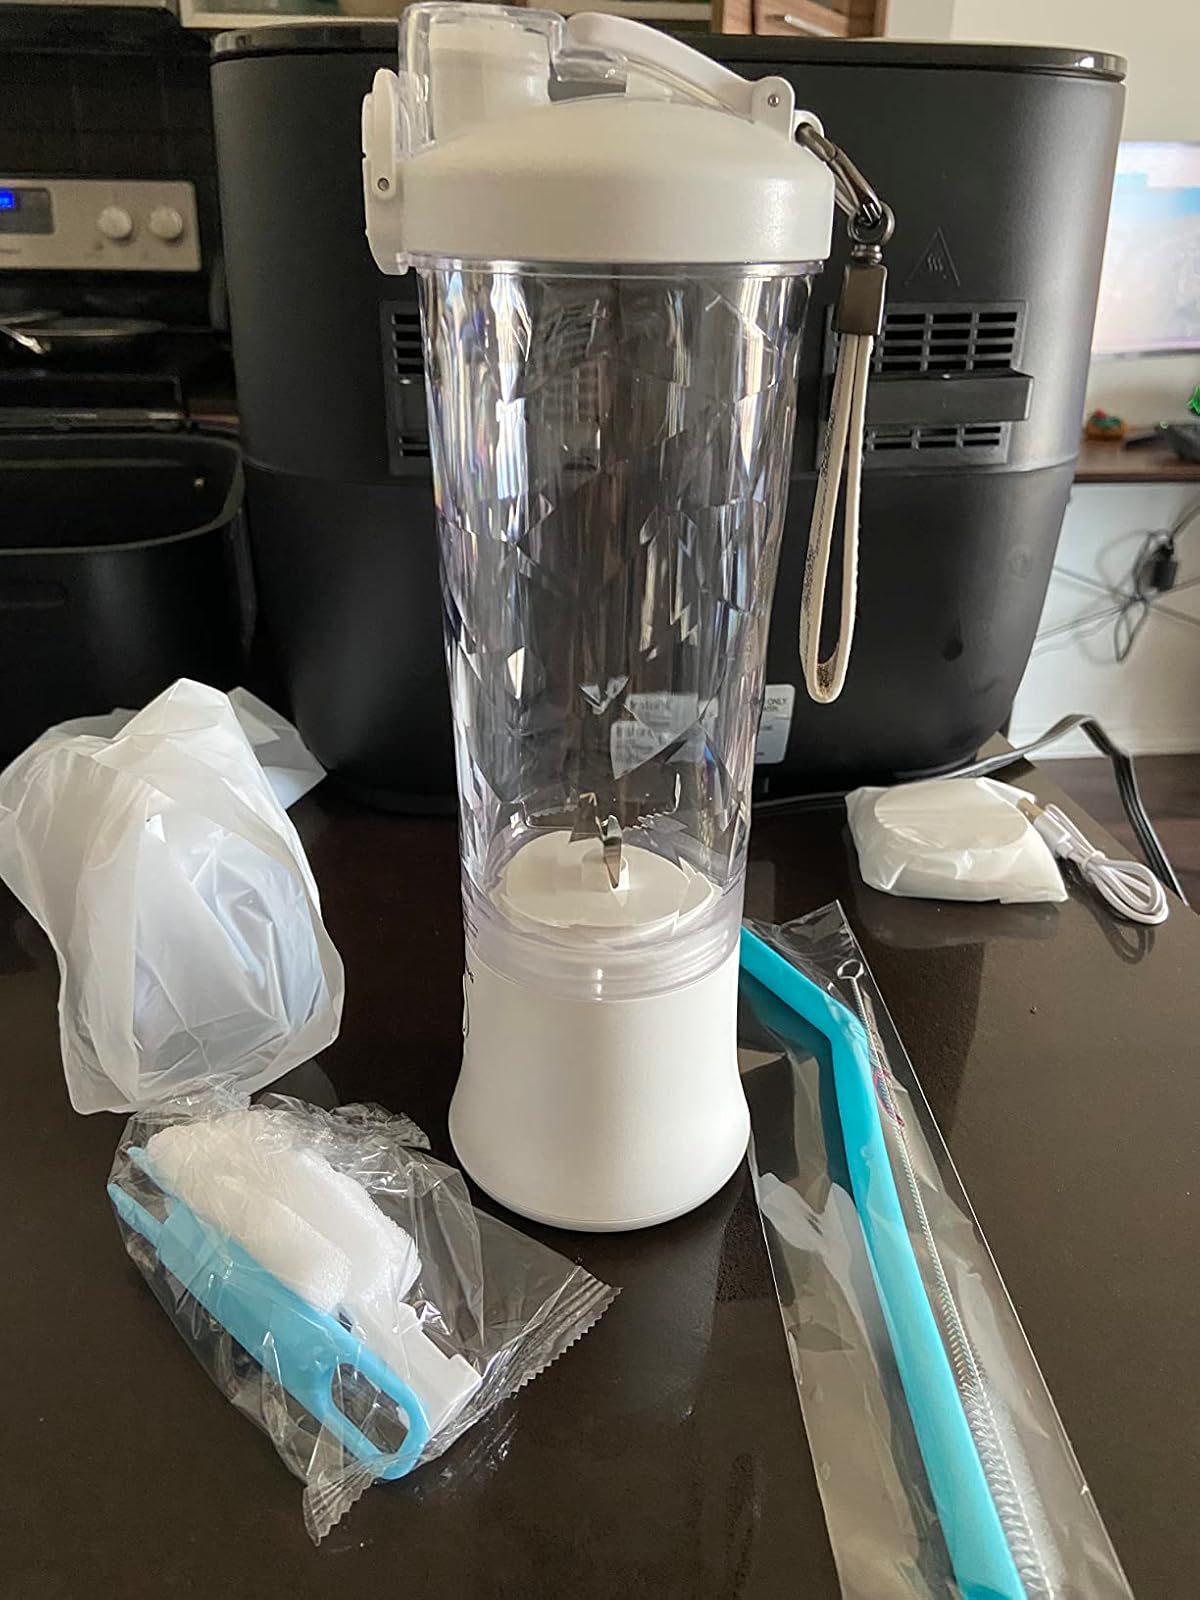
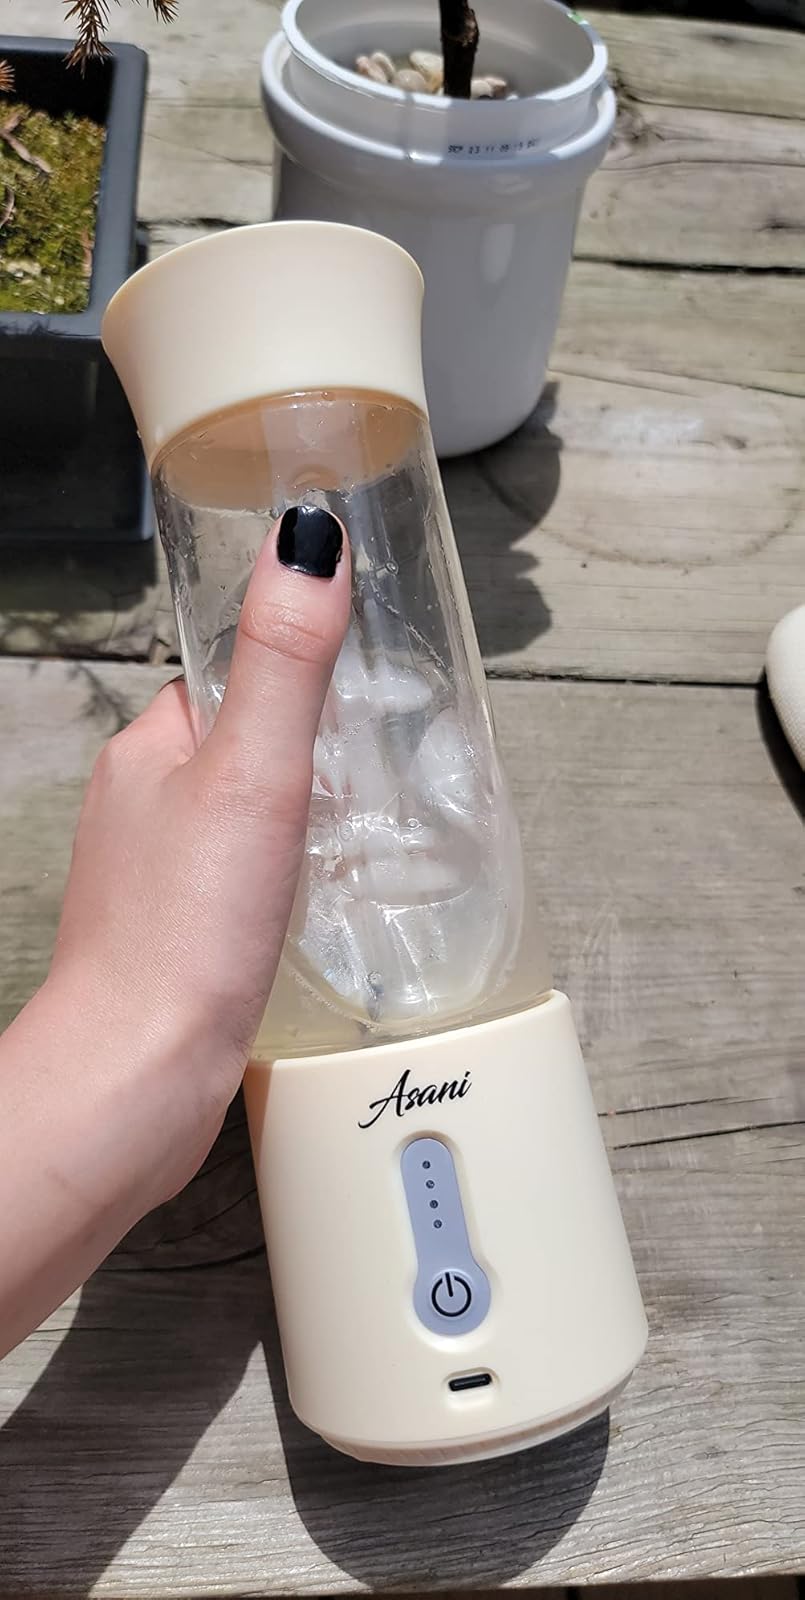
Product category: items_blender
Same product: no